Killing of David Morley

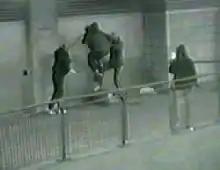
CCTV still of the attack against Wayne Miller

No CCTV images saw O'Mahoney film the attack on Morley (as is the case with happy slap attacks) however she appears to be doing so in CCTV images of the final attack of the night against a homeless man, Wayne Miller. An extensive forensic investigation failed to find pictures or videos of the attacks on any of the assailants' mobile phones.